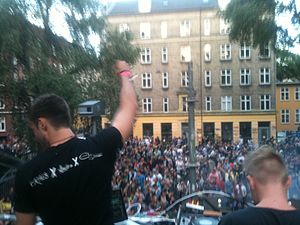
Copenhagen Distortion / Optrædener
Copenhagen Distortion på Ravnsborggade i 2011.
Copenhagen Distortion er en musikfestival, der finder sted i gaderne i København hvert år i løbet af ugen med den første lørdag i juni. Festivalens kulturelle fokus er på klubkultur, urbane og elektroniske musikgenrer, gadeliv, moderne kunst, social kunst og Københavns undergrundsmagasiner.